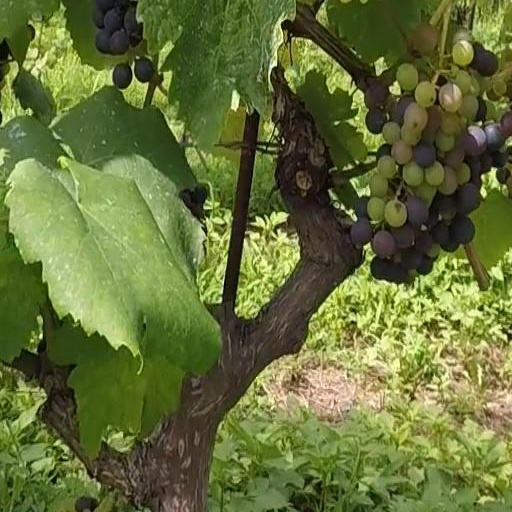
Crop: grape